Waratah motorcycles

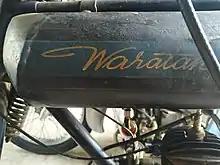
This registered and roadworthy 150 c.c. example was photographed in Western Queensland in January 2001.

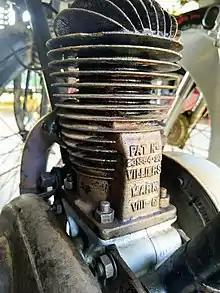
Mark VIII-C 150 c.c. engines were first fitted in 1924.

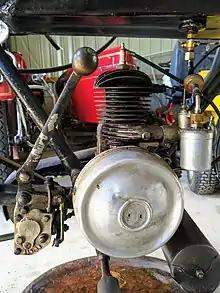
Gear shift lever.

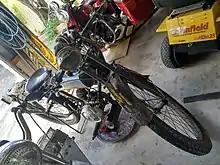
Acetylene burning front and rear lights on this registered, privately owned example are both serviceable.

There is no detailed definitive history of the Waratah models, but from books, press articles, sales brochures and adverts, the following outline picture seems clear: